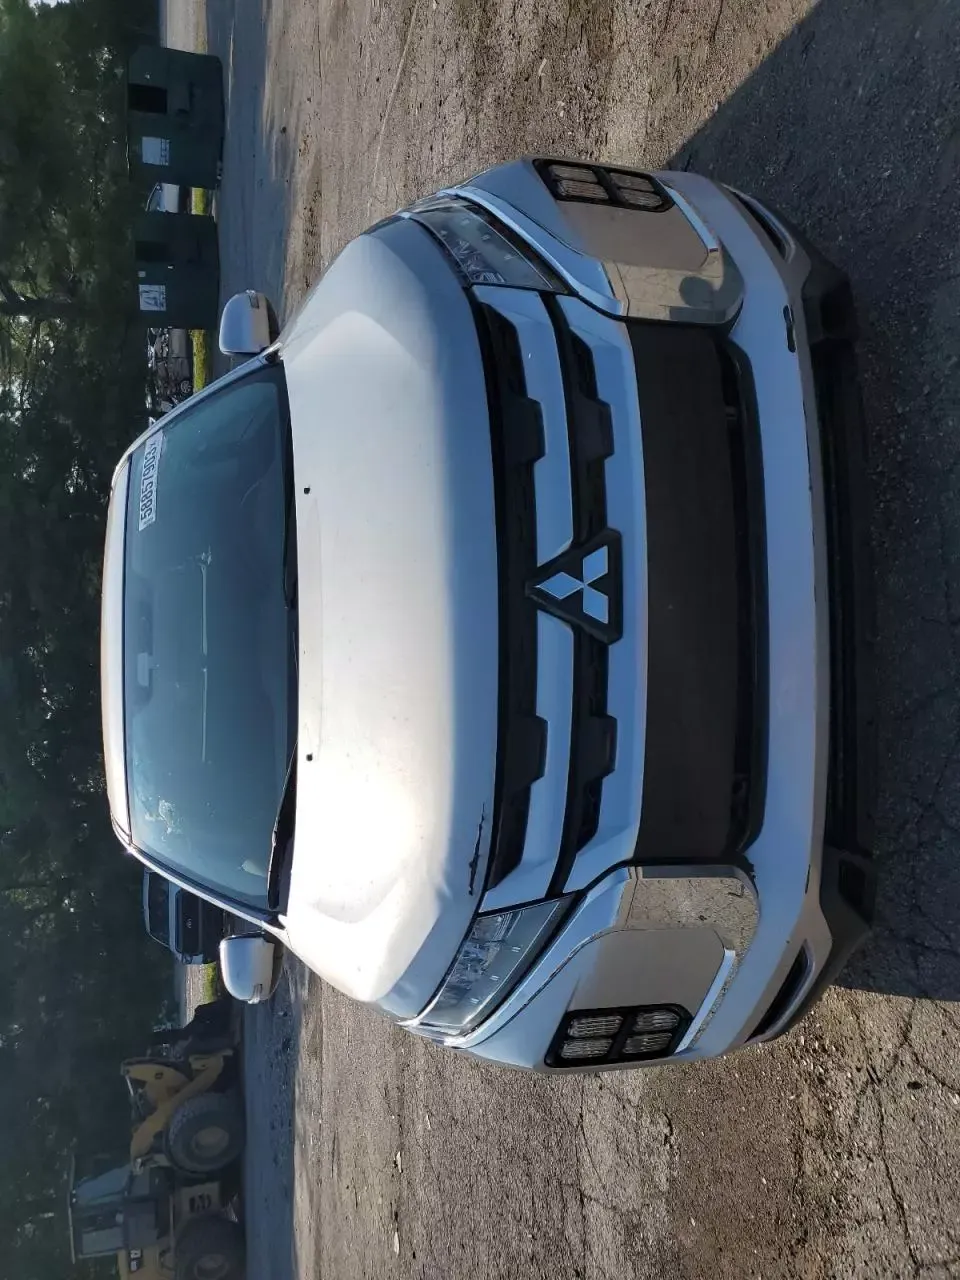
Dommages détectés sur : pare-choc avant, capot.
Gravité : mineur